29 settembre

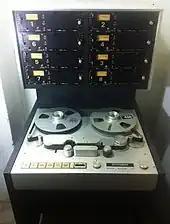
An eight-track recorder of the time

The recording took place in the Ricordi studios in Milan. A few weeks before the studio had been equipped with an eight-track recorder, the first ever in an Italian recording studio: so "29 settembre" was the first song in Italy to be fully recorded with this new equipment.